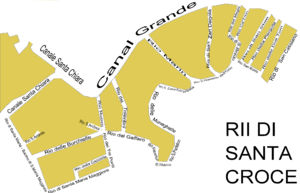
canaux de santa croce - venise
Les canaux de Venise constituent le réseau de canaux de Venise. Les canaux sont regroupés administrativement par sestiere.
Cet article recense les canaux de Santa Croce, sestiere de Venise en Italie.
Santa Croce est un des six sestieri de Venise.